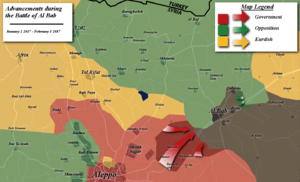
La bataille d'al-Bab a lieu du 10 décembre 2016 au 23 février 2017 au cours de l'opération Bouclier de l'Euphrate, lors de la guerre civile syrienne. L'offensive est menée par l'armée turque et l'Armée syrienne libre avec pour objectif de prendre la ville d'Al-Bab, contrôlée par l'État islamique depuis novembre 2013. Elle vise également à prendre de vitesse les Forces démocratiques syriennes — dominées par les Kurdes des YPG — qui s'approchent de la ville par l'ouest et par l'est, afin de les empêcher de faire leur jonction et d'établir une continuité territoriale le long de la frontière turque. La bataille s'achève par une victoire des forces turques et rebelles qui s'emparent de la ville, mais les villages situés au sud sont reconquis par l'armée et les milices du régime syrien, empêchant ainsi les rebelles de poursuivre leur offensive contre les djihadistes. Un mois après la prise d'Al-Bab, la Turquie annonce la fin de l'opération Bouclier de l'Euphrate.